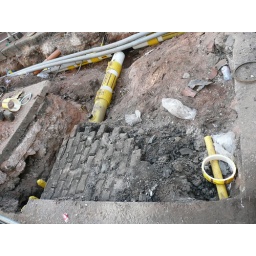
the cobbled floor underneath high street